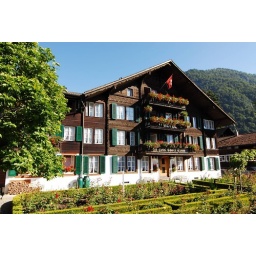
The main building with 29 guest rooms, superior with balcony facing south. This beautiful Chalet was built in 1862.